History of Pakistan

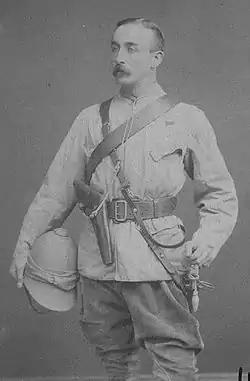
Lord Minto met with the Muslim delegation in June 1906. The Minto-Morley Reforms of 1909 called for separate Muslim electorates.

Guru Nanak (29 November 1469 – 22 September 1539), Sikhism's founder, was born into a Hindu Khatri family in the village of "Rāi Bhōi dī Talwandī ("present day Nankana, near Sial in modern-day Pakistan). He was an influential religious and social reformer in north India and the saintly founder of a modern monotheistic order and first of the ten divine Gurus of Sikh religion. At the age of 70, he died at Kartarpur, Punjab of modern-day Pakistan.